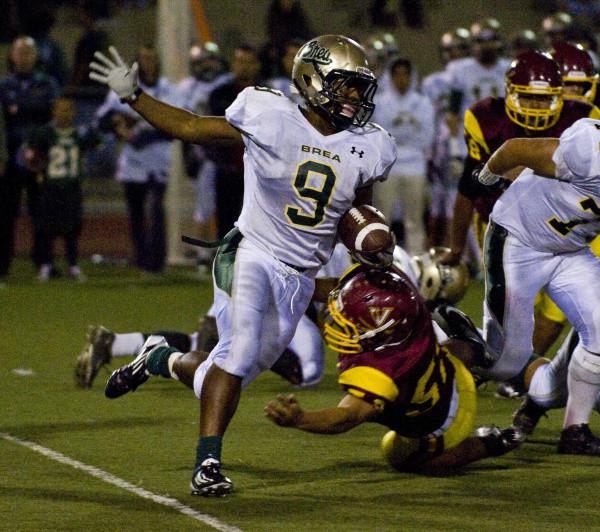
person of a city carries the ball as person attempts a tackle friday night .
Relation: Action, Story